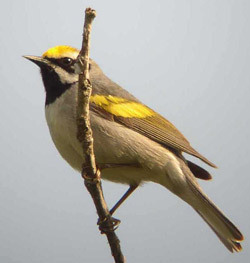
the bird has a tan body with yellow crown and yellow wing bars.
bird has brown body feathers,brown breast feather, and long beaka small bird with yellow crown and wing bars and beautiful taupe body with a black throat.
this bird has black on its chin, a black eye stripe, yellow on top the head and a yellow wing patch.
this bird has a yellow crown and wing bar along it's brown colored body.
this particular bird has a brown belly and white breast and yellow and black secondaries
this bird has wings that are brown and has a white belly
this bird is brown, black and yellow in color, with a sharp beak.
this bird has a yellow topped head and a black neck, yellow colored feathers near the shoulder on it's wings.
this bird has a sharp looking bill along with a patch of yellow on it's wing.
Species: Golden Winged Warbler